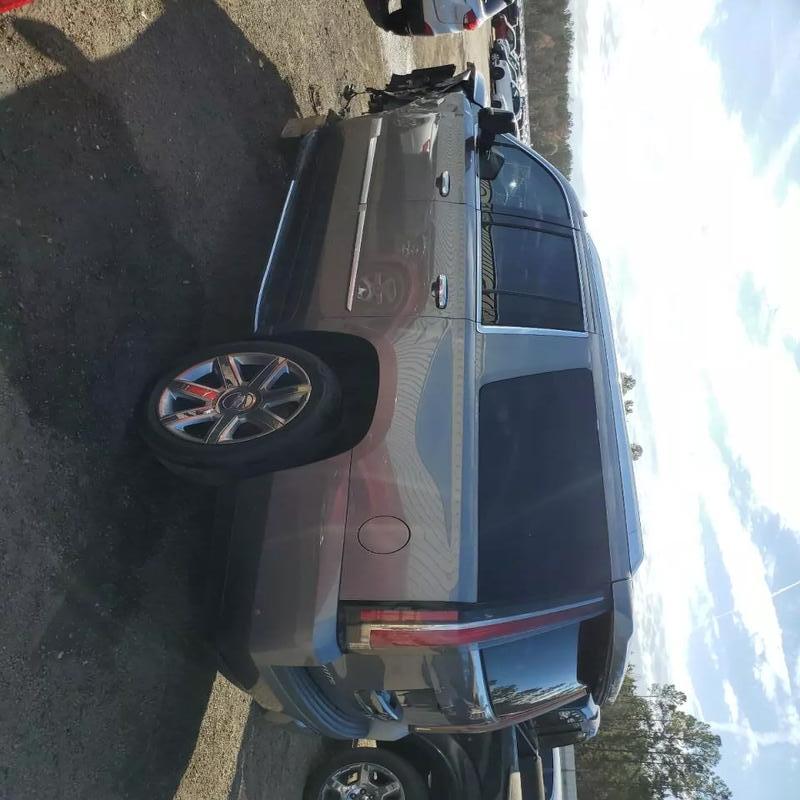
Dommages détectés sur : aile avant gauche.
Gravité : majeur